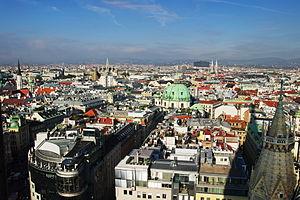
Villes d'Autriche de plus de 10 000 habitants :